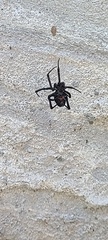
Species: Lactrodectus_hesperus